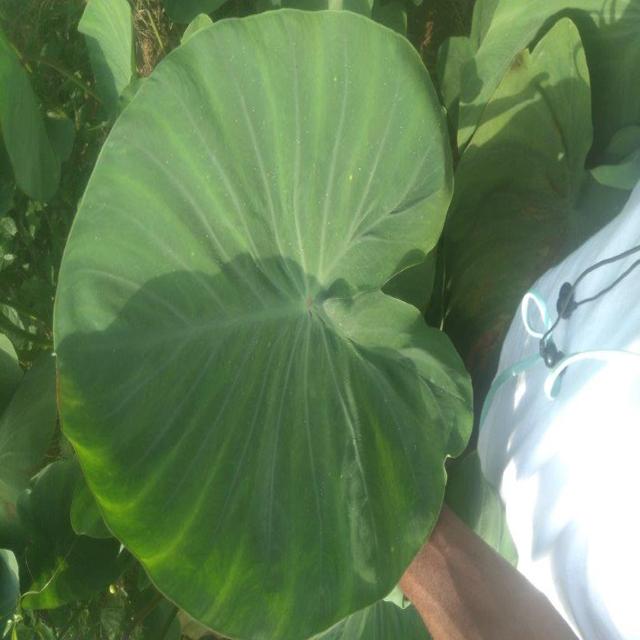
Label: Healthy